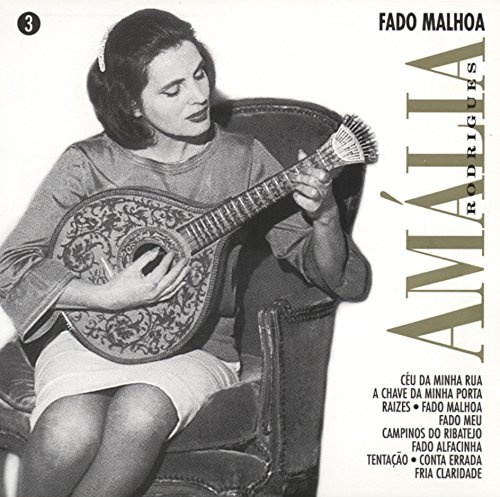
Fado Malhoa
Fado Malhoa
Brand: Takeforshop
Category: Food, Beverages & Tobacco > Food Items > Meat, Seafood & Eggs